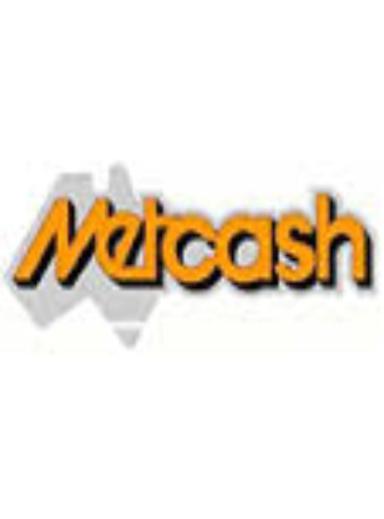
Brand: metcash
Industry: Others